The Dark Crystal

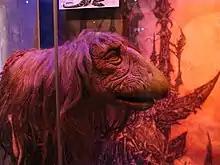
Mystic puppet, Smithsonian Institution National Museum of American History.

In designing the Mystics, Froud portrayed them as being more connected to the natural world than their Skeksis counterparts. Henson intended to convey the idea that they were purged of all materialistic urges, yet were incapable of acting in the real world. Froud also incorporated geometric symbolism throughout the film in order to hint at the implied unity of the two races. The Mystics were the hardest creatures to perform, as the actors had to walk on their haunches with their right arm extended forward, with the full weight of the head on it. Henson stated that he could hold a position in a Mystic costume for only 5–10 seconds.